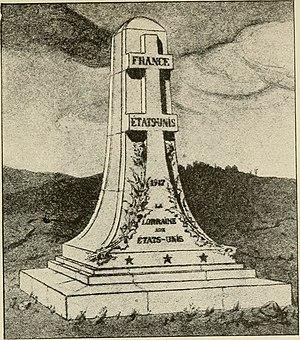
Bathelémont, est une commune française située dans le département de Meurthe-et-Moselle en région Grand Est. Il ne faut pas la confondre avec une ancienne commune, également nommée Bathelémont, qui fait maintenant partie de Laxou.